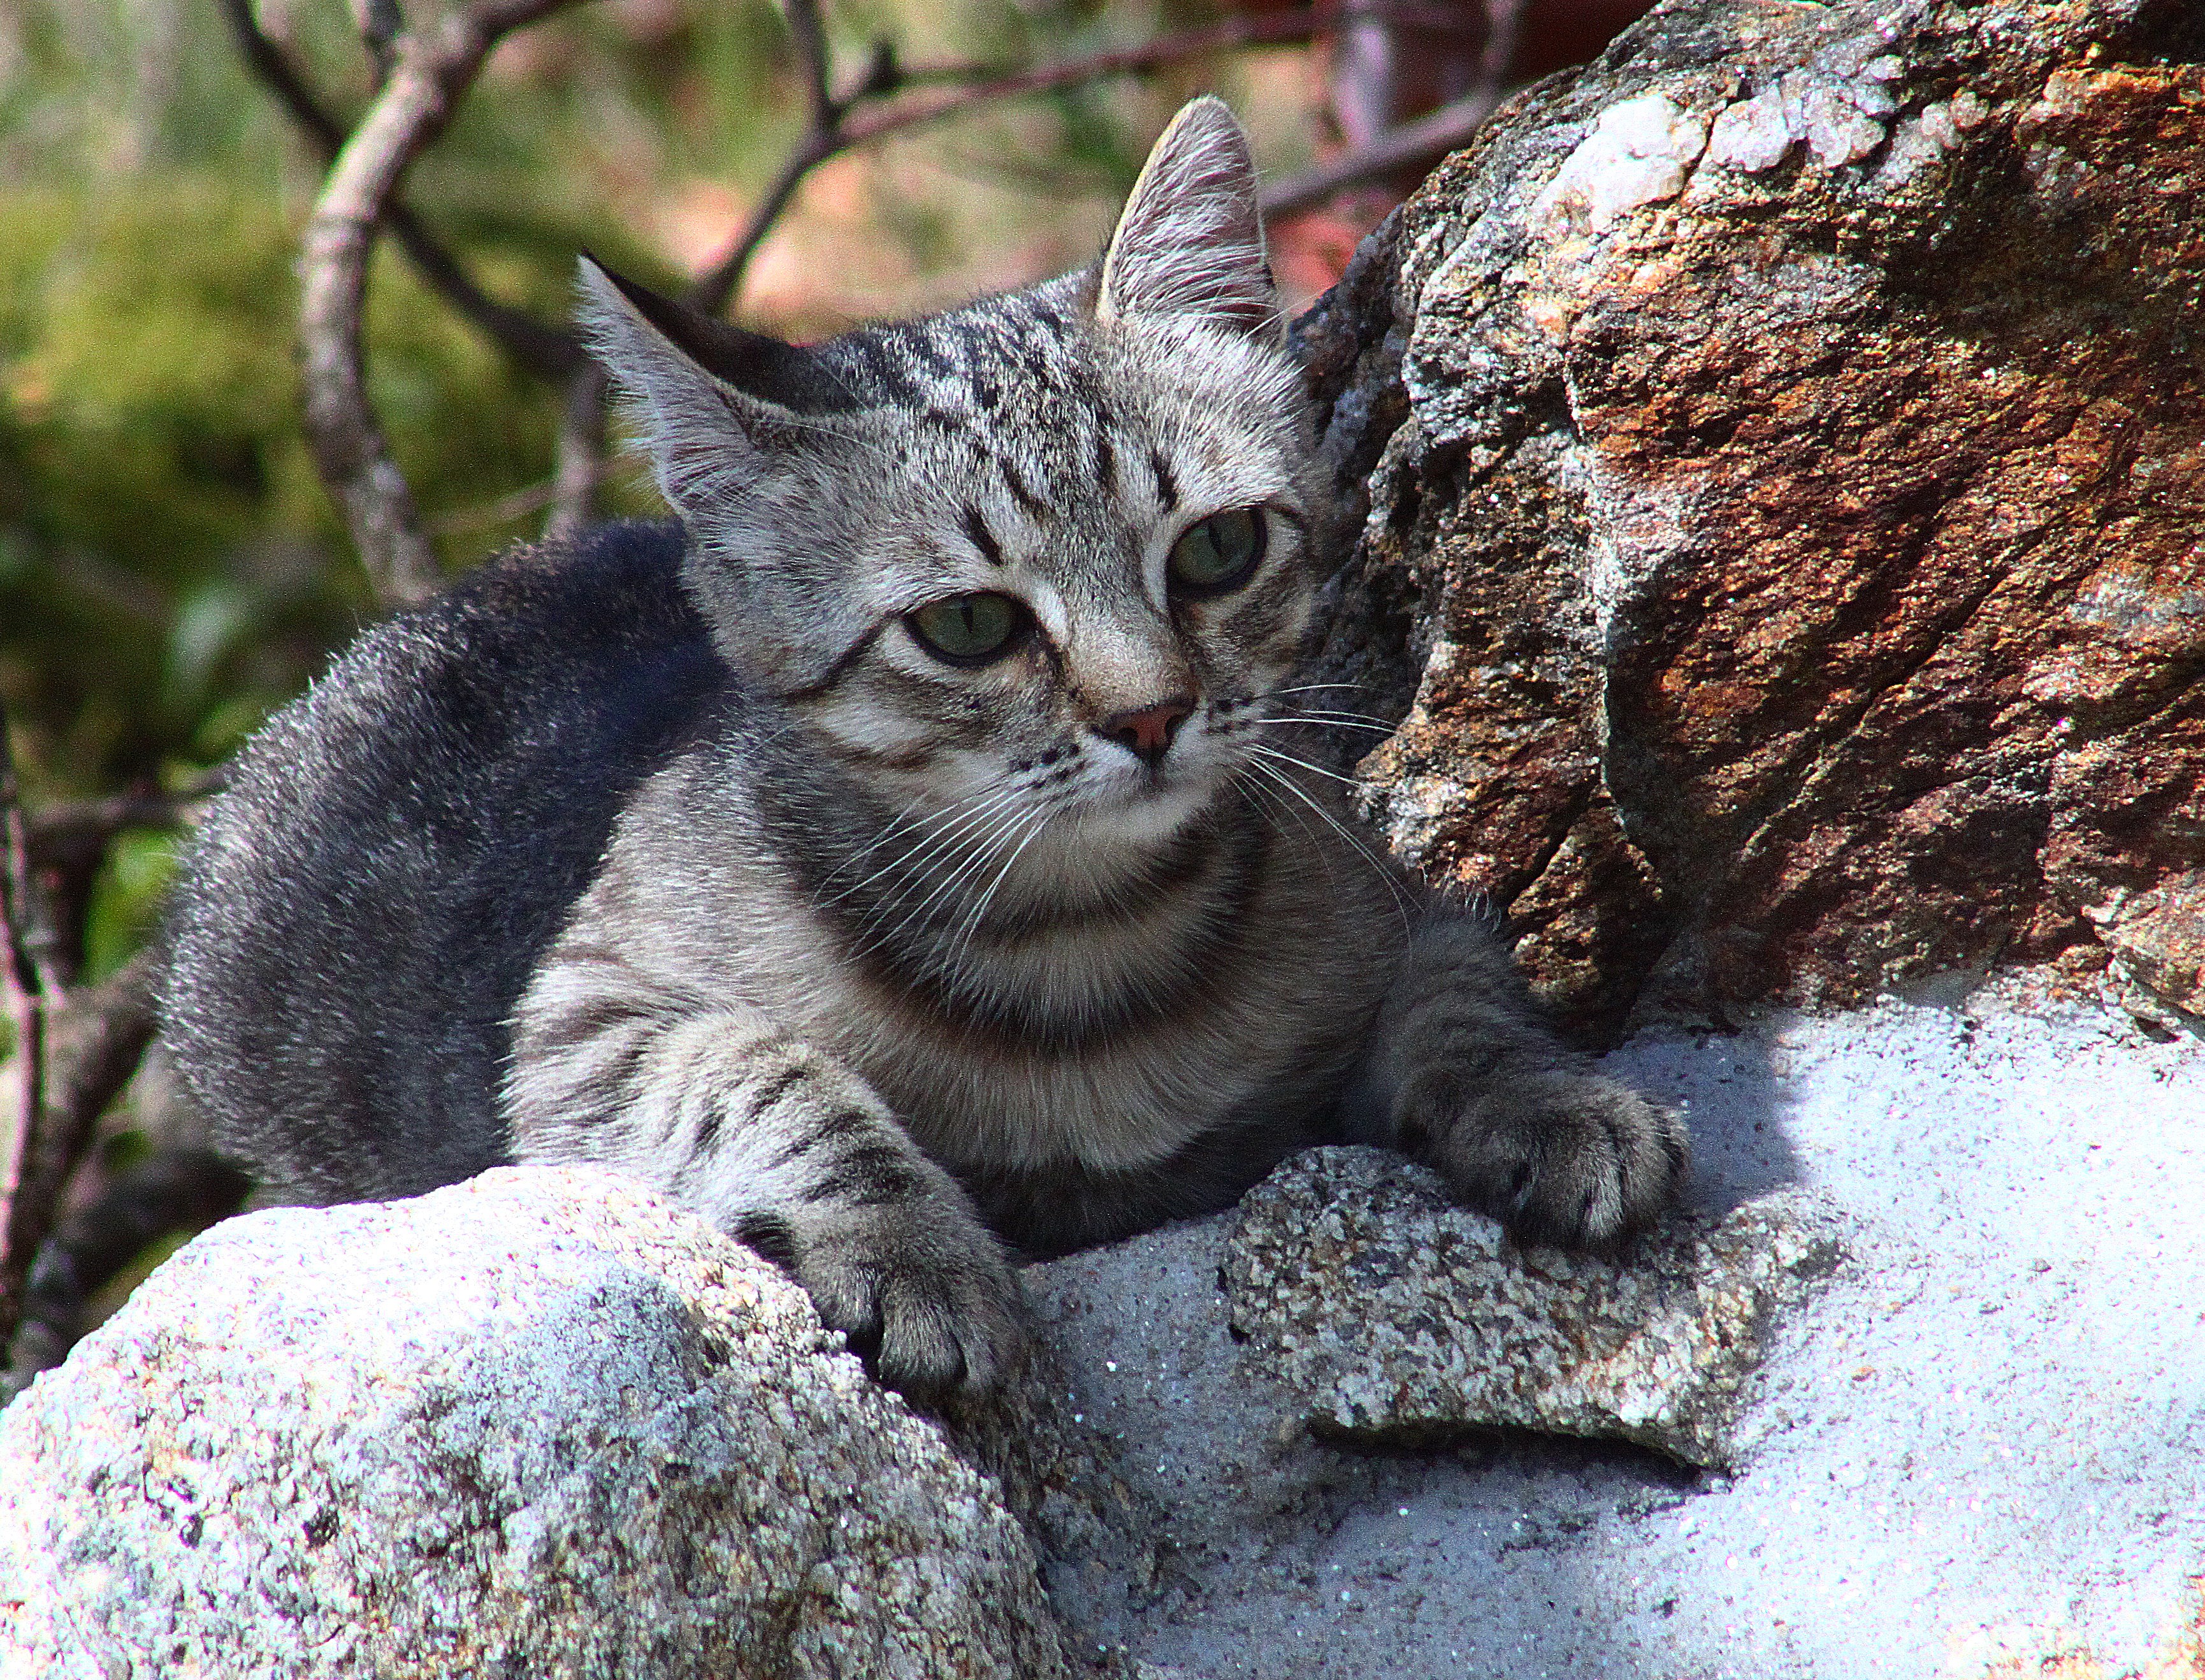
wildlife, cat, mammal, fauna, whiskers, vertebrate, bobcat, gphoto, tabby cat, european shorthair, wild cat, small to medium sized cats, cat like mammal, domestic short haired cat, pixie bob